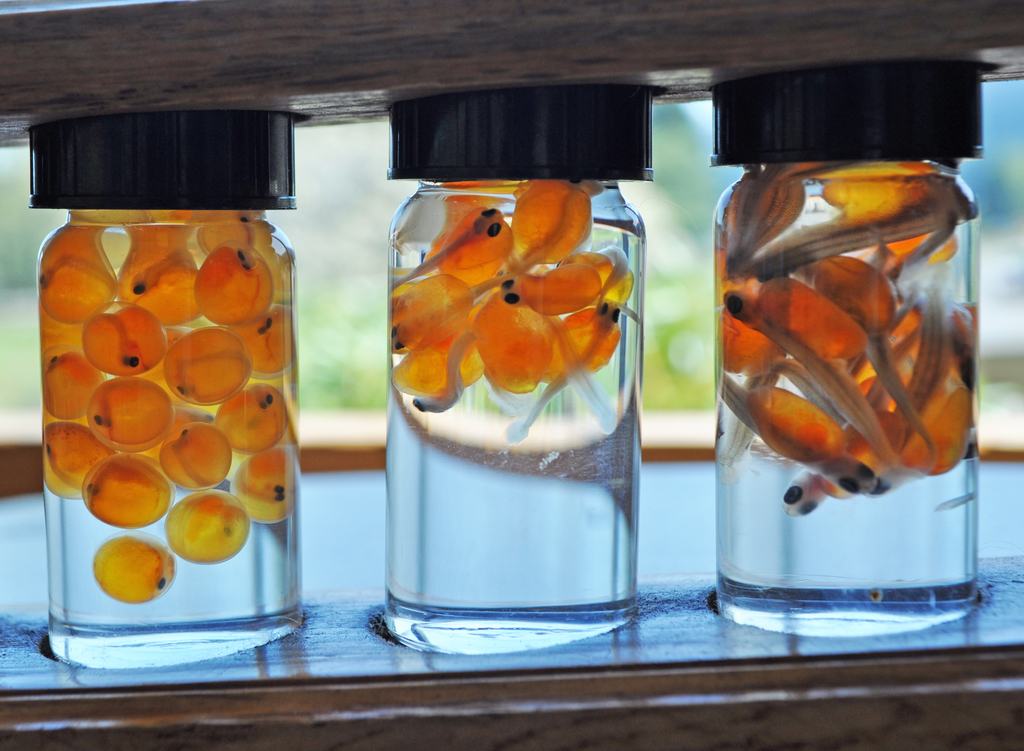
Label: others